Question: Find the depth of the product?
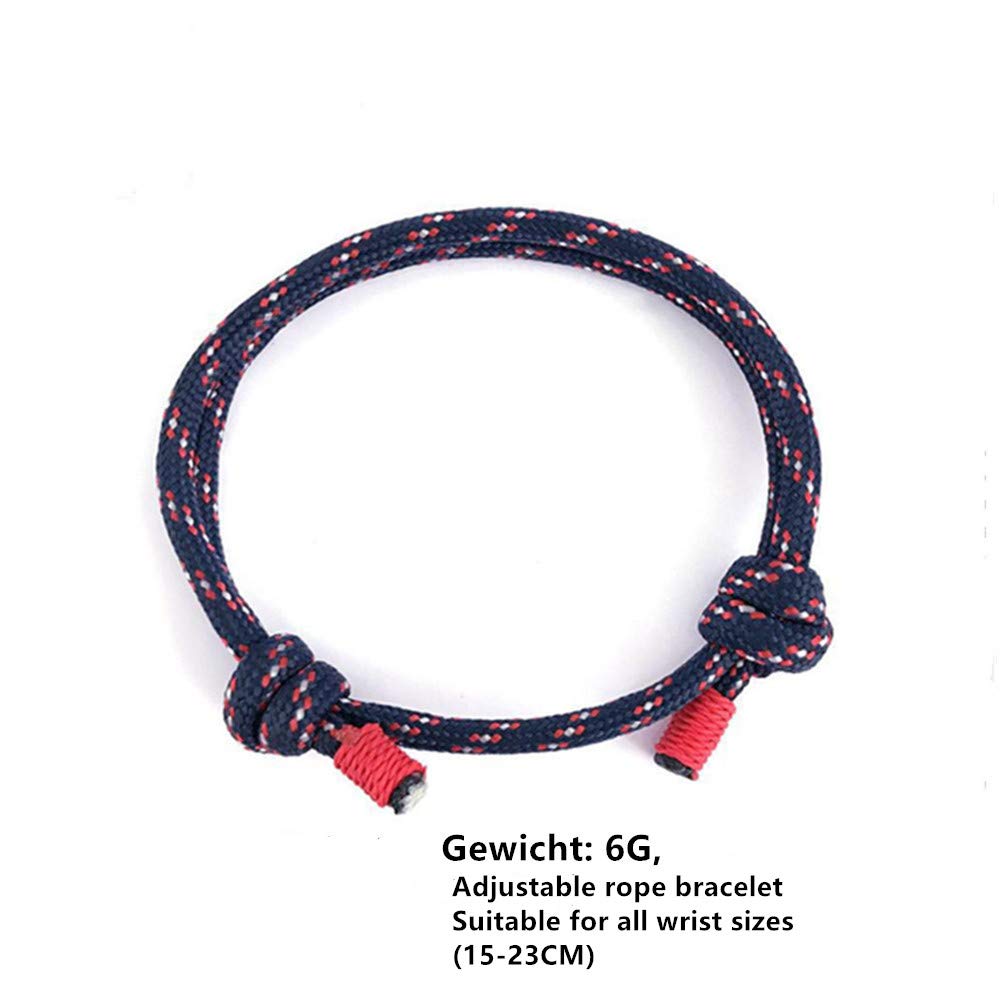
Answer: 15.0 centimetre